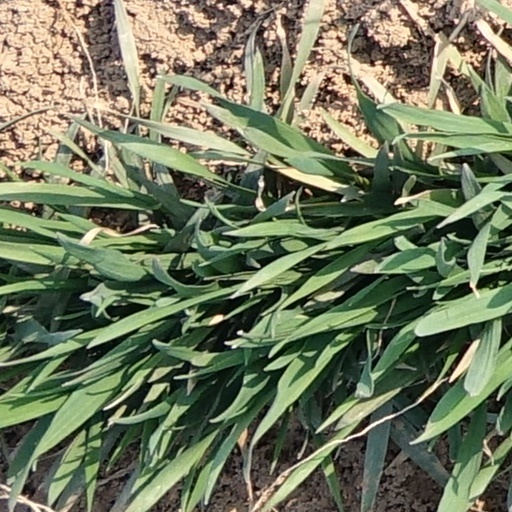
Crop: wheat